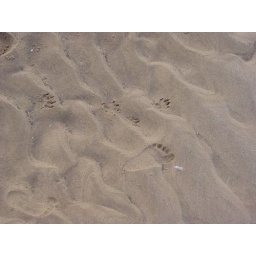
Bare footprint and dog print in the sand